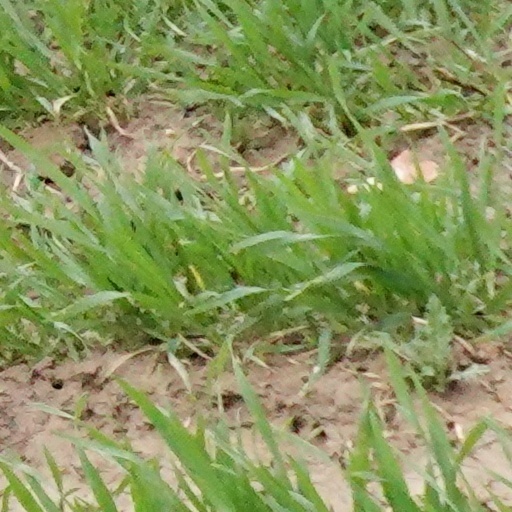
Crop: wheat